All Watched Over by Machines of Loving Grace (TV series)

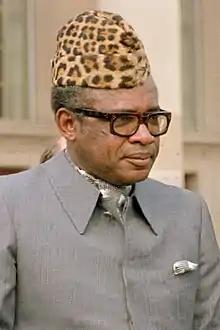
President Mobutu

In 1994, the ruling Hutu government set out to eradicate the Tutsi minority. This was explained as incomprehensible ancient rivalry by the Western press. In reality it was due to the Belgian myth created during the colonial rule. Western agencies got involved, and the Tutsi fought back, creating chaos. Many flooded across the border into Zaire, and the Tutsi invaded the refugee camps to get revenge. Mobutu fell from power. Troops arrived from many countries, allegedly to help, but in reality to gain access to the country's natural resources, used to produce consumer goods for the West. Altogether, 4.5 million people were killed.